Arabian horse

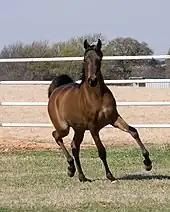
A dark horse moving towards the camera with head held high and legs striding forward.

For centuries, Arabian horses lived in the desert in close association with humans. For shelter and protection from theft, prized war mares were sometimes kept in their owner's tent, close to children and everyday family life. Only horses with a naturally good disposition were allowed to reproduce, with the result that Arabians today have a good temperament that, among other examples, makes them one of the few breeds where the United States Equestrian Federation rules allow children to exhibit stallions in nearly all show ring classes, including those limited to riders under 18.